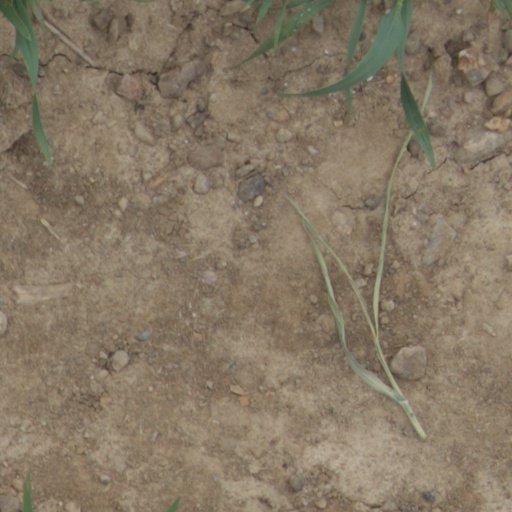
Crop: wheat